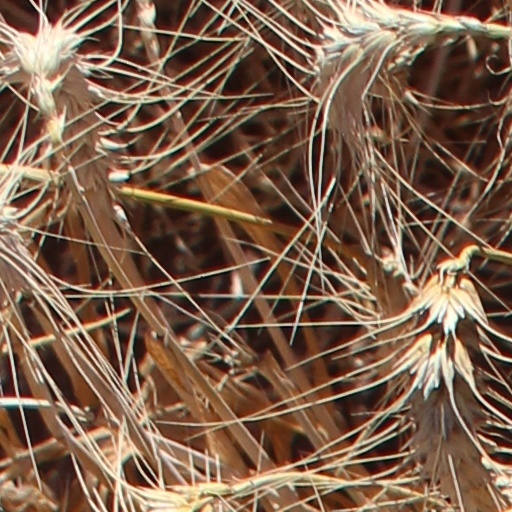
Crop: wheat